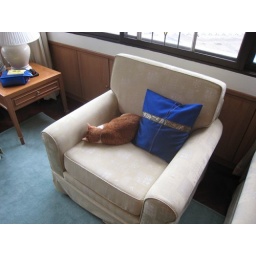
Expo the Cat sleeping in a chair in Bangkok, Thailand 2007